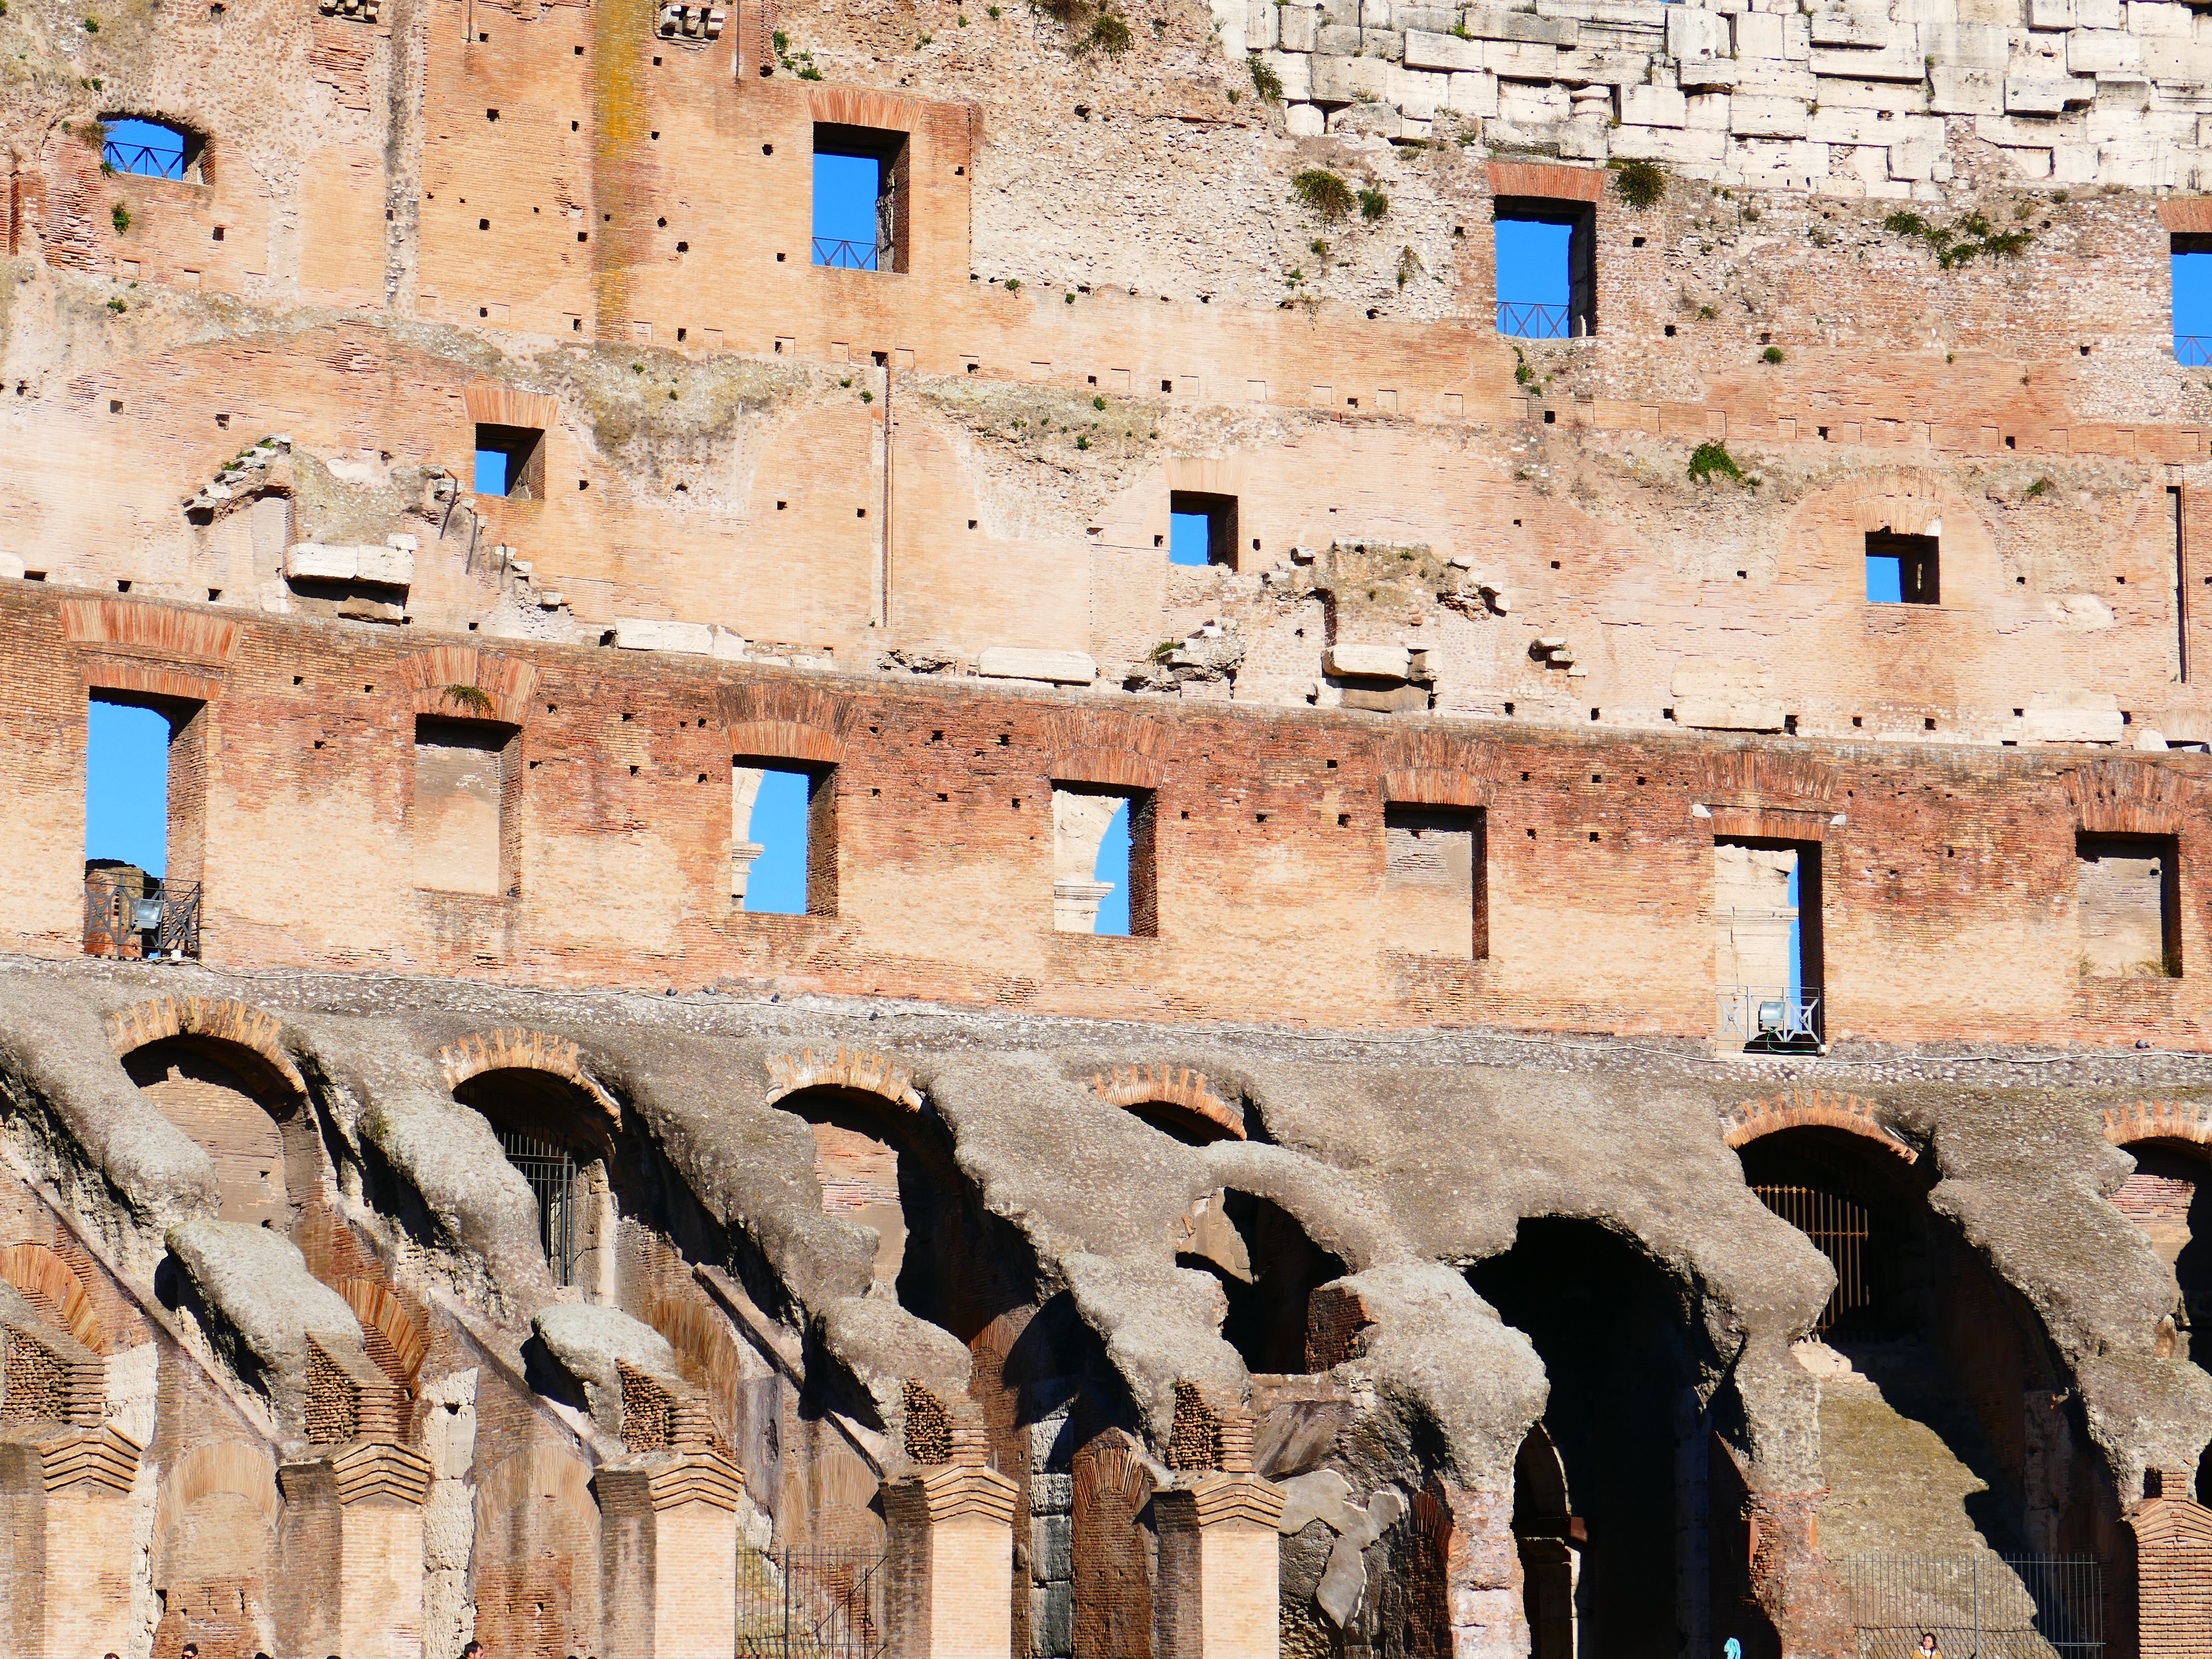
architecture, interior, building, old, wall, monument, landmark, italy, facade, tourism, brick, colosseum, places of interest, art, arena, rome, temple, ruins, historically, middle ages, amphitheater, antiquity, ancient rome, roman empire, urban area, ancient history, gladiatorial games, human settlement